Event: Ecuador Earthquake
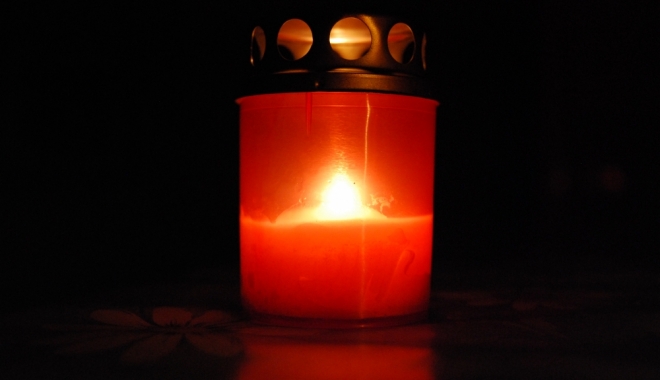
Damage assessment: no_damage